Altan (band)

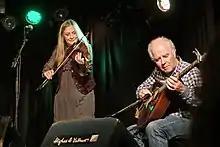
Altan in Hamburg 2017

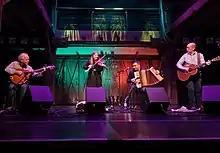
Altan in Hamburg 2019

On 2 March 2018, Altan released their new studio album entitled "The Gap of Dreams" which they had recorded in November 2017.